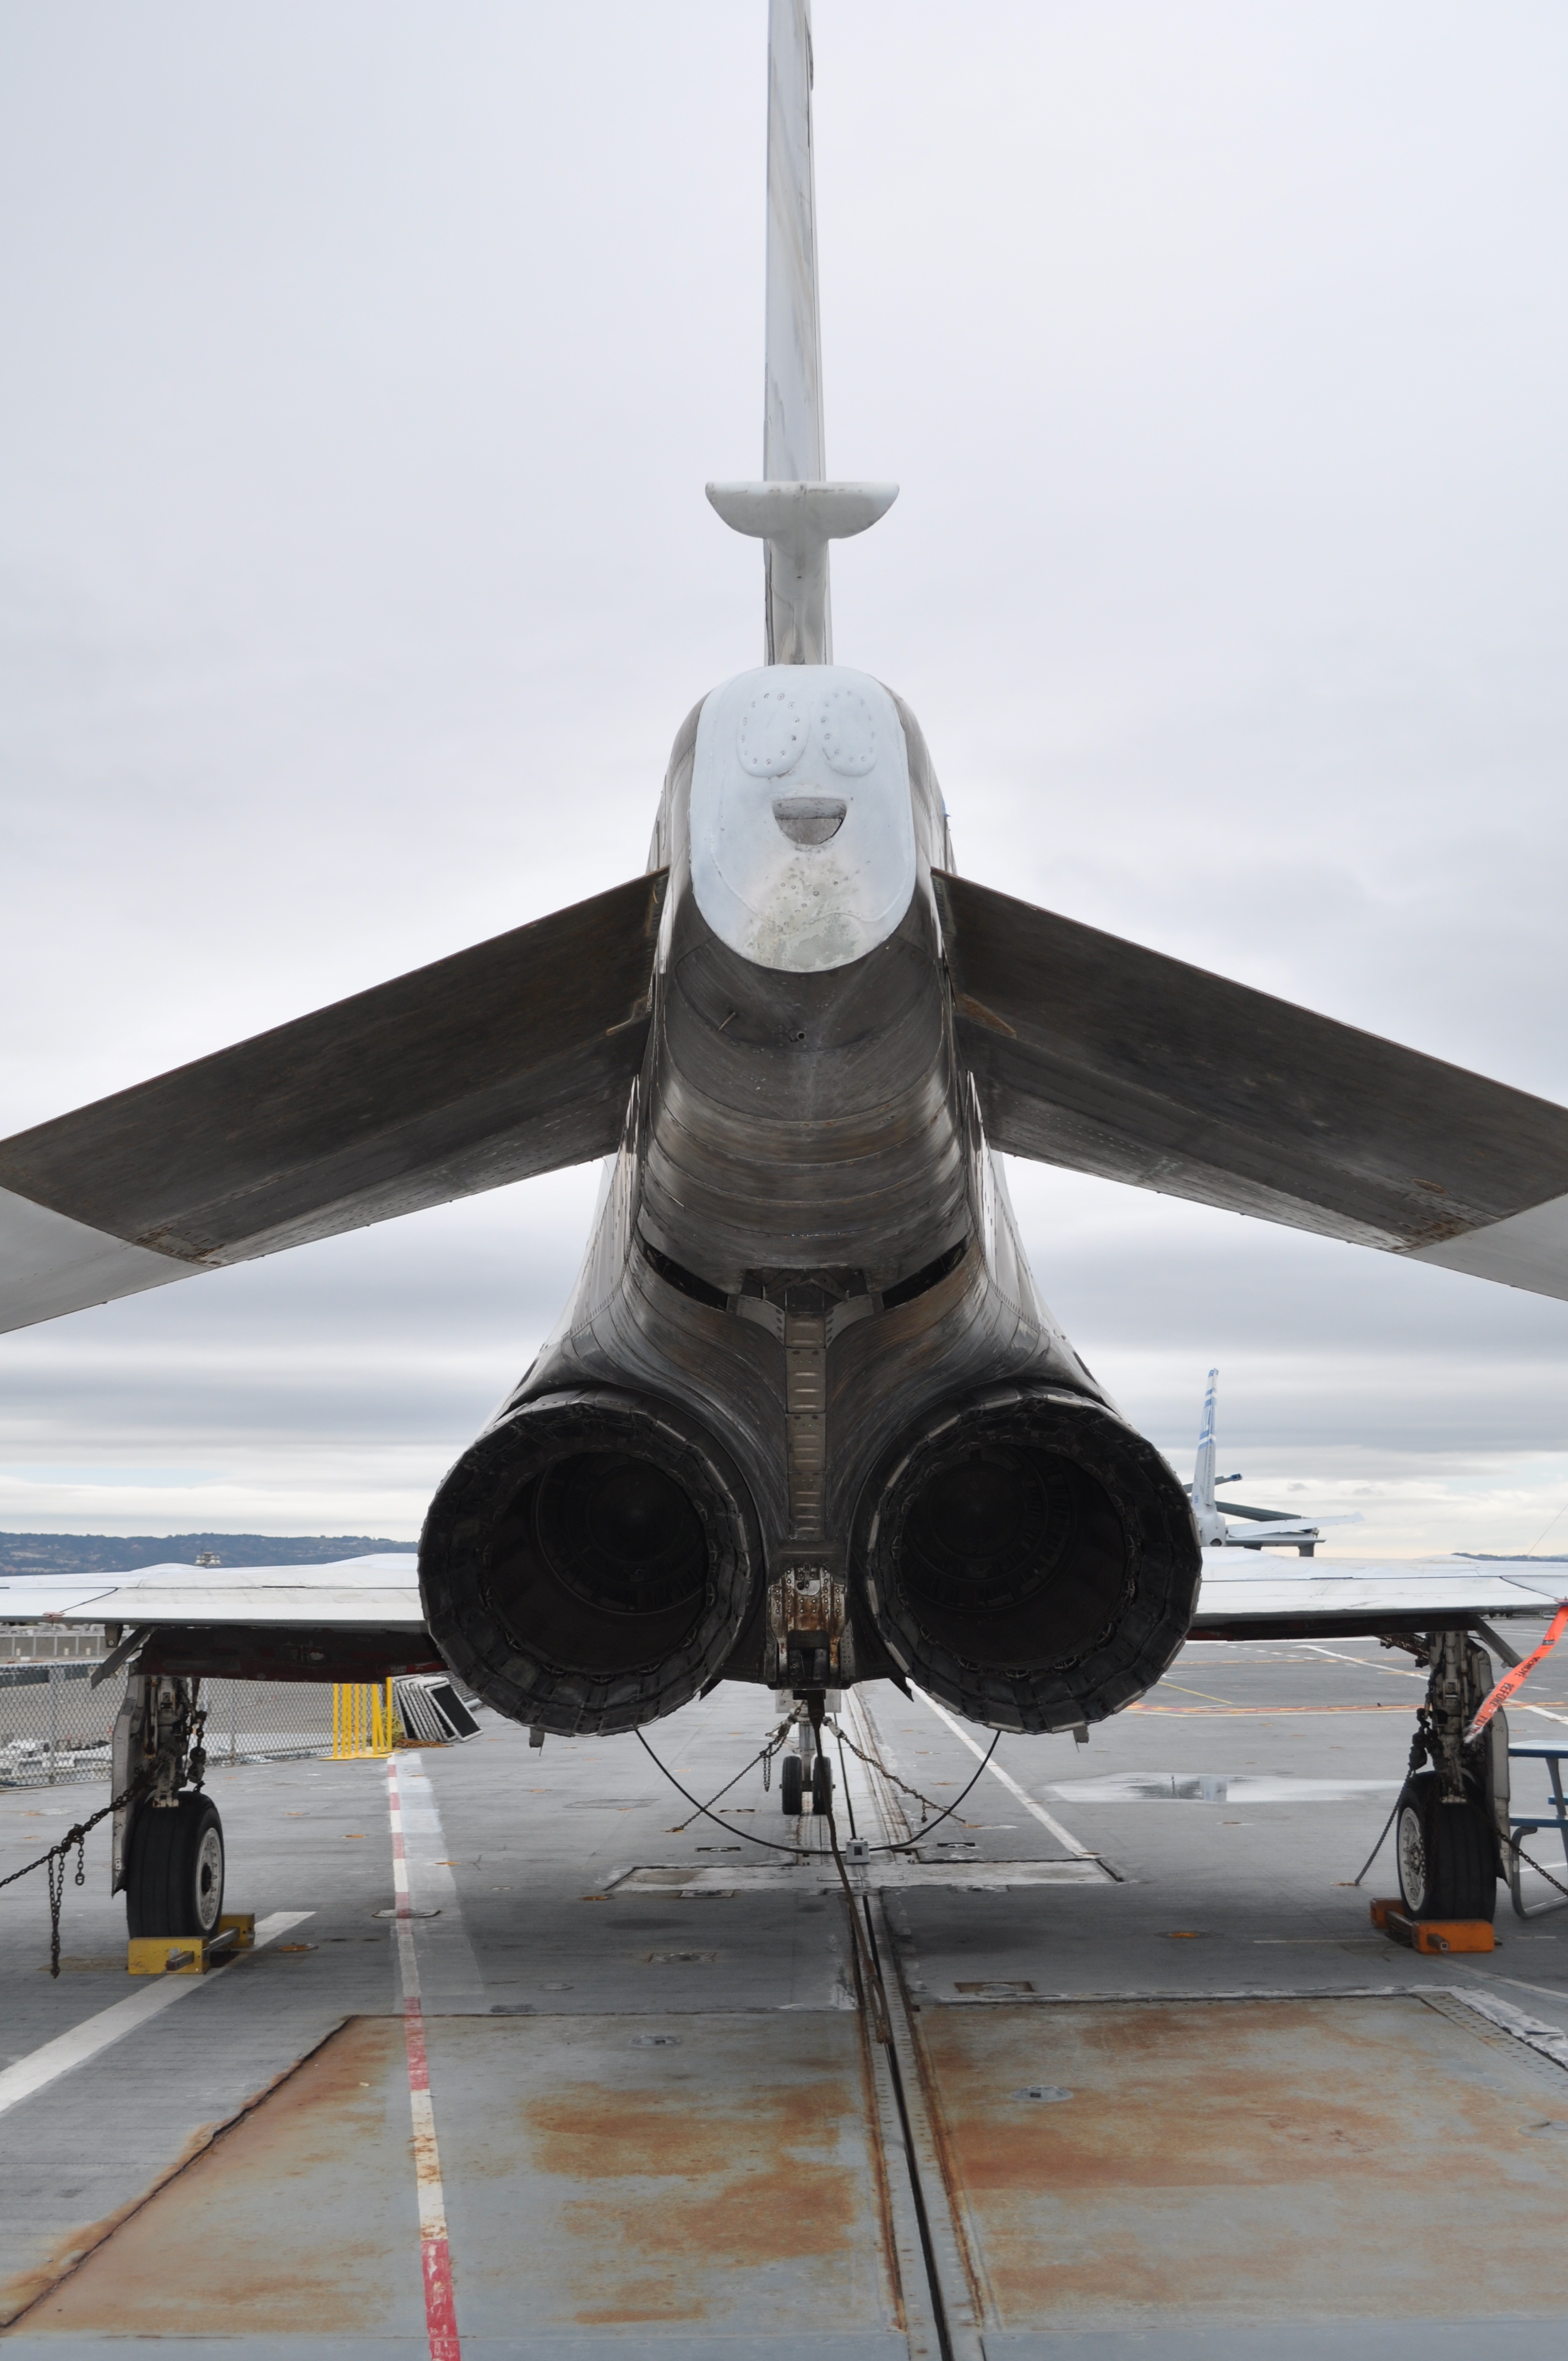
wing, airplane, aircraft, fighter jet, vehicle, airline, aviation, flight, airliner, propeller, air force, jet aircraft, aircraft carrier, fighter aircraft, military aircraft, jet engines, atmosphere of earth, aerospace engineering, aircraft engine